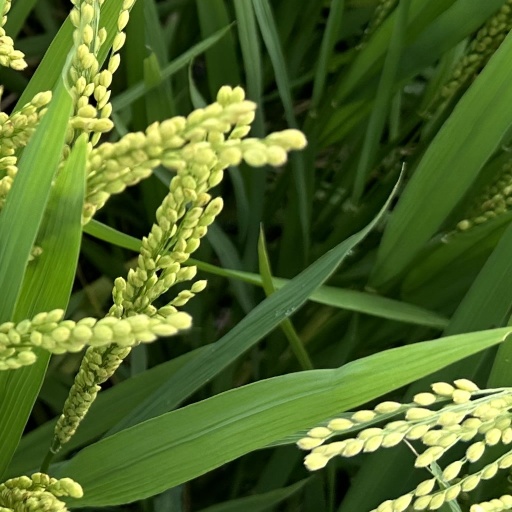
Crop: rice